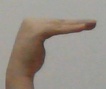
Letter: haa